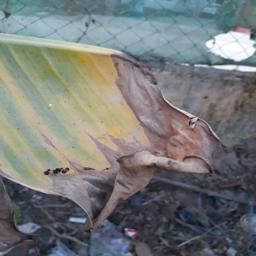
Label: POTASSIUM DEFICIENCY